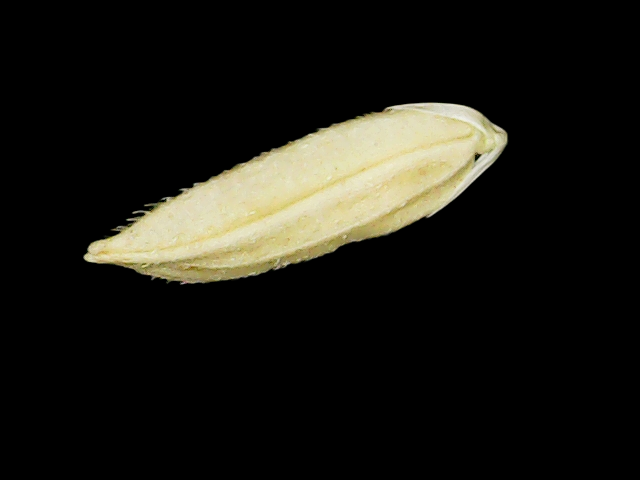
Rice variety: Binadhan11